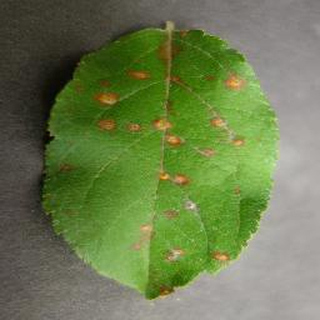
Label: apple_cedar_apple_rust